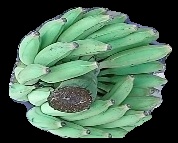
Variety: elakki-bale
Grade: grade1